Bagasse

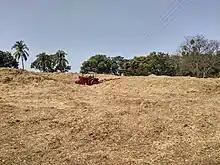
Sugarcane bagasse piled outside a mill, to be used as fuel for the mill's boilers. Thakurgaon Sugar Mills Ltd. Bangladesh. (02.03.2019)

Workplace exposure to dust from the processing of bagasse can cause bagassosis, a subtype of the chronic lung condition pulmonary fibrosis.